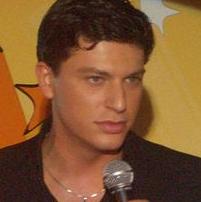
Age: 26